Muisca mummification

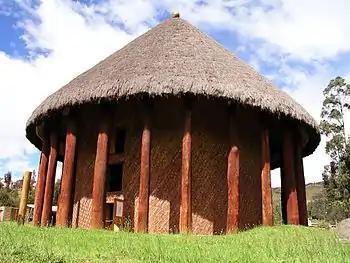
When the Spanish entered the sacred Sun Temple of Sogamoso in September 1537, they found mummies sitting on elevated platforms inside.

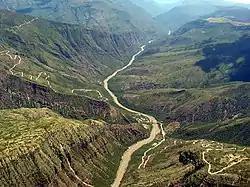
Mummy SO10-IX has been analysed in great detail and found on the right bank of the Chicamocha River in the north of the Muisca territory bordering the Guane terrains, as here in the Chicamocha Canyon.

Although the Muisca society was generally egalitarian, differences in the burial processes indicate the distinction of the social classes. The higher class people and their families were mummified while lower classes were not. The "zipa" and "zaque" mummy sites, often in temples and caves, were decorated with golden stools and guarded by the priests. The "caciques" were put together with their slaves and wives and the priests ("xeques") were placed in secret sites. Often the mummies of the "caciques" were kept in their own houses and the religious people consulted their ancestors in their prayers to them. In some cases special "bohíos" were constructed to house the mummies of the highest classes, as mausoleums.